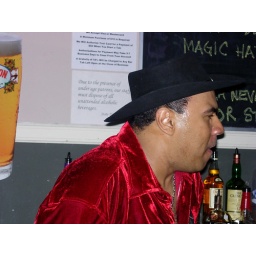
He came over to the bar mixed himself a drink and drank it while playing the guitar with one hand